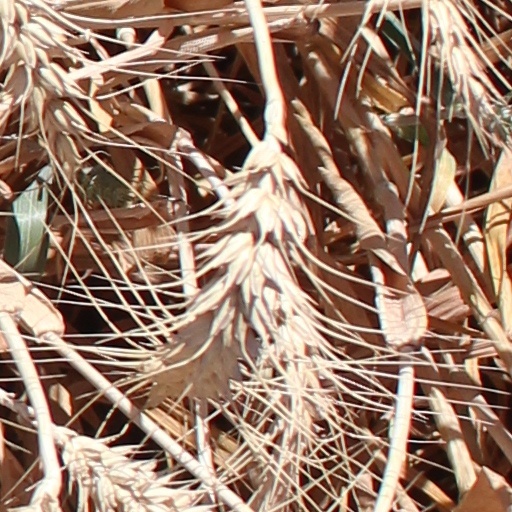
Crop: wheat